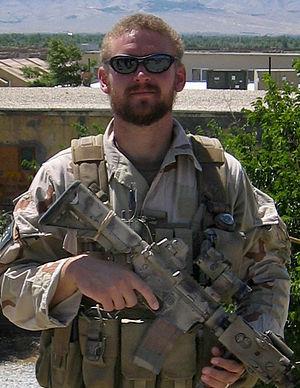
L'opérateur sonar, le deuxième classe Matthew Gene Axelson était un Seal américain qui reçut la Navy Cross pour ses actions au cours de l'Opération Red Wings.
L'opération Red Wings est une opération de contre-insurrection menée par quatre membres de la SEAL Delivery Vehicule Team 1 détaché au SEAL Team10, le 28 juin 2005, contre les Talibans de la province de Kounar en Afghanistan. Ces derniers, à cette occasion, infligèrent à l'armée américaine sa défaite la plus coûteuse en vies humaines depuis le début de la guerre. Trois des SEAL sont tués durant l'opération initiale, ainsi que 16 militaires américains des Special Operations Forces dans le crash de leur hélicoptère alors qu'ils tentaient d'aider les hommes au sol. Marcus Luttrell fut le seul survivant américain grâce notamment à la protection offerte par des villageois locaux.